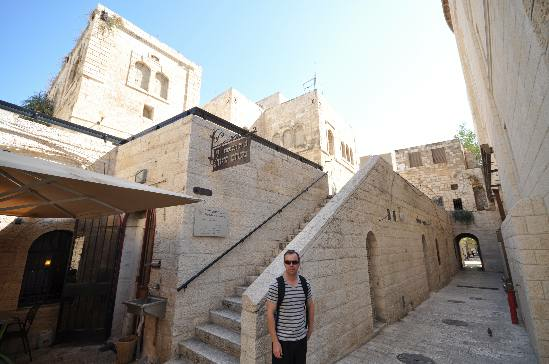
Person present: No